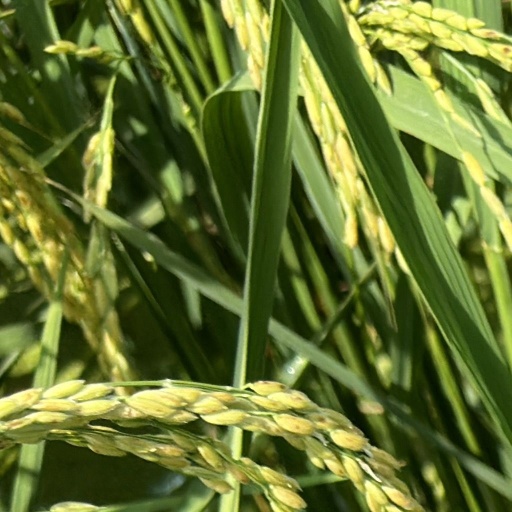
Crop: rice